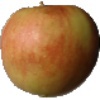
Label: Apple Red 2